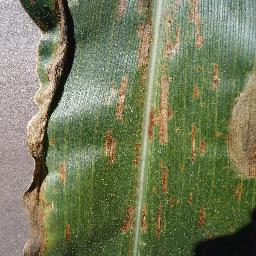
Label: Corn___Cercospora_leaf_spot Gray_leaf_spot